Acts 16

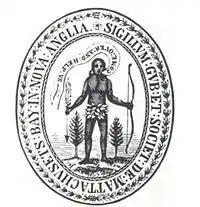
Seal of the Massachusetts Bay Colony, (1629–1686, 1689–1691)

Verse 9 records a vision in which the Paul is said to have seen a 'man of Macedonia' pleading with him to "come over to Macedonia and help" them. Although it came at night, Paul is said to have a "vision", not a dream (in New Testament, dreams were only linked to Joseph and Pontius Pilate's wife). The passage reports that Paul and his companions responded immediately to the invitation. It is considered to echo in which the men of Gibeon sent to Joshua saying " ... come up to us quickly, save us and help us". The first seal of Massachusetts Bay Colony had an American Indian with a scroll coming out over his mouth with the words "Come over and help us", also said to echo the words of the man of Macedonia.